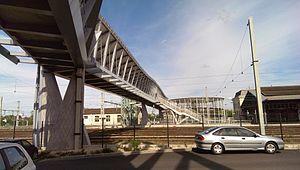
Passerelle de la gare de Blois - Chambord vue du parking.
La gare de Blois - Chambord est une gare ferroviaire française de la ligne de Paris-Austerlitz à Bordeaux-Saint-Jean, située sur le territoire de la commune de Blois, à une vingtaine de kilomètres de Chambord, dans le département de Loir-et-Cher, en région Centre-Val de Loire.